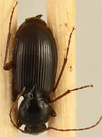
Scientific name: Synuchus impunctatus
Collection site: Bartlett Experimental Forest NEON (BART), plot BART_066